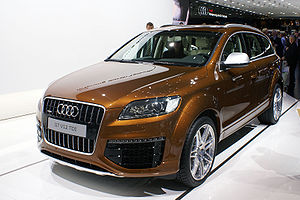
Audi Q7 / Billeder
Audi Q7 er en SUV-model fra Audi. Salget i Tyskland begyndte i efteråret 2005, og i Danmark i foråret 2006. Q7 bygges på samme fabrik i Bratislava i Slovakiet som søstermodellerne Porsche Cayenne og Volkswagen Touareg.